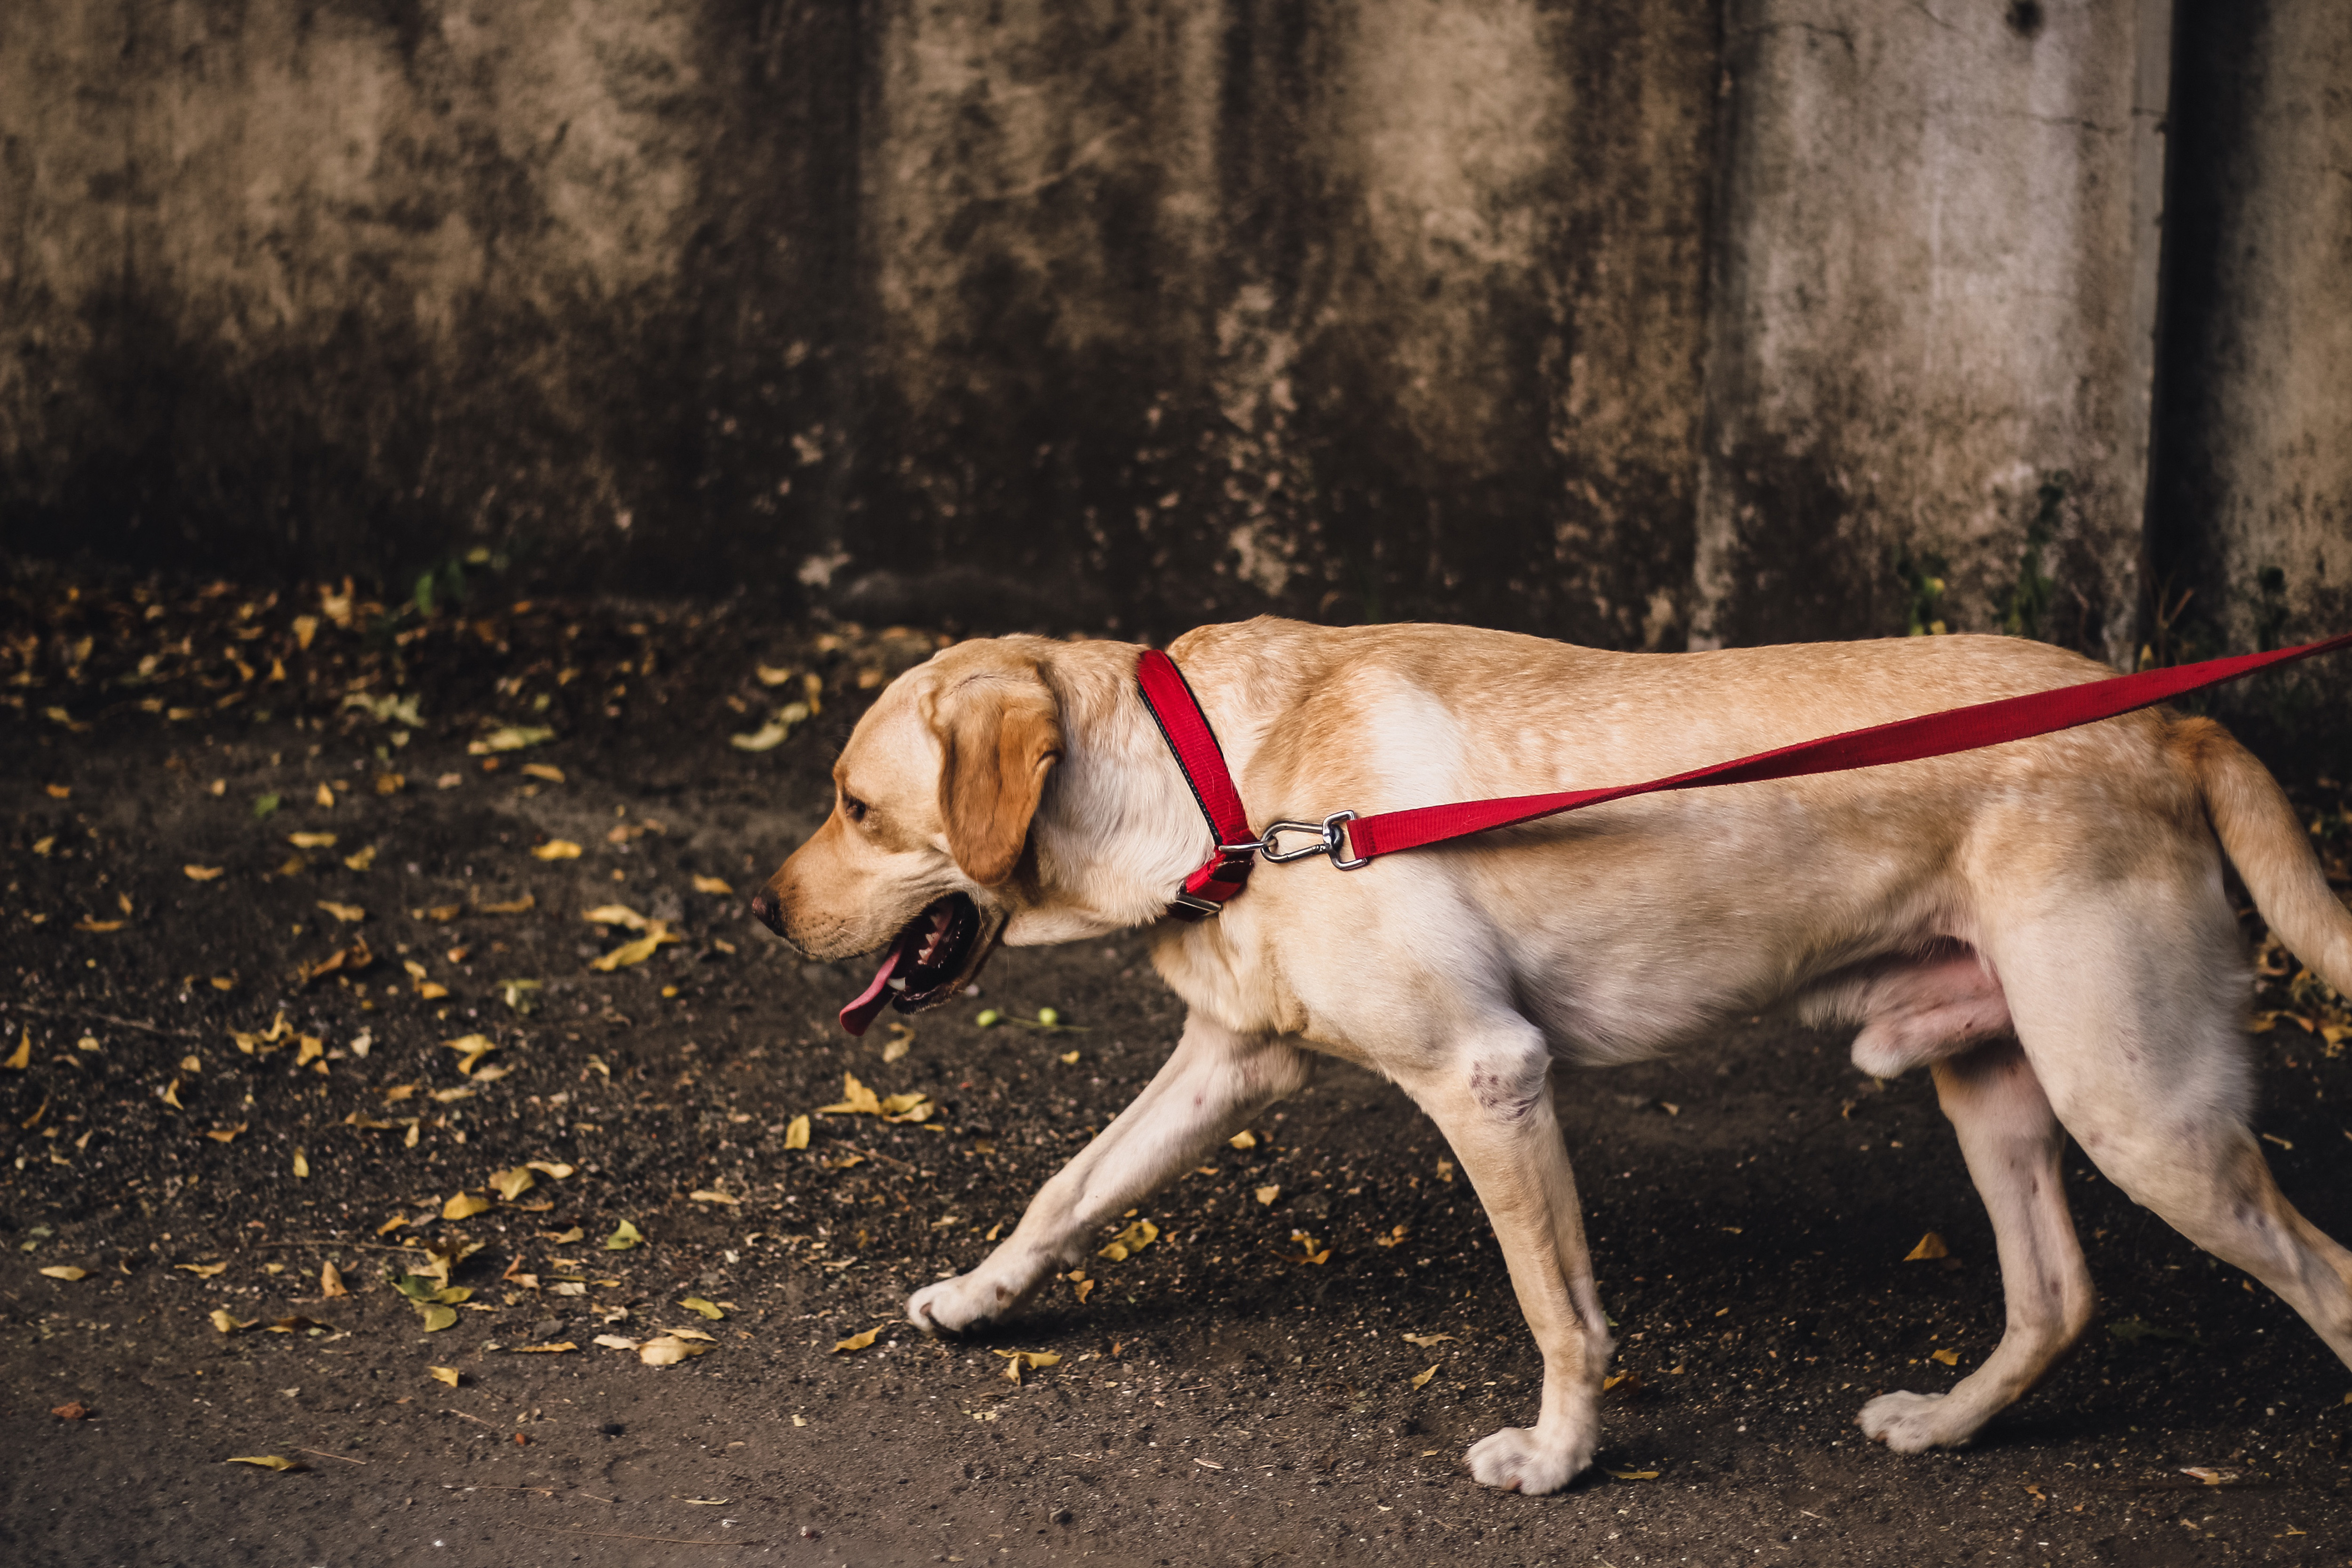
dog, vertebrate, mammal, canidae, dog breed, carnivore, snout, sporting group, labrador retriever, leash, hunting dog, tail, fawn, pointer, pointing breed, retriever, dog collar